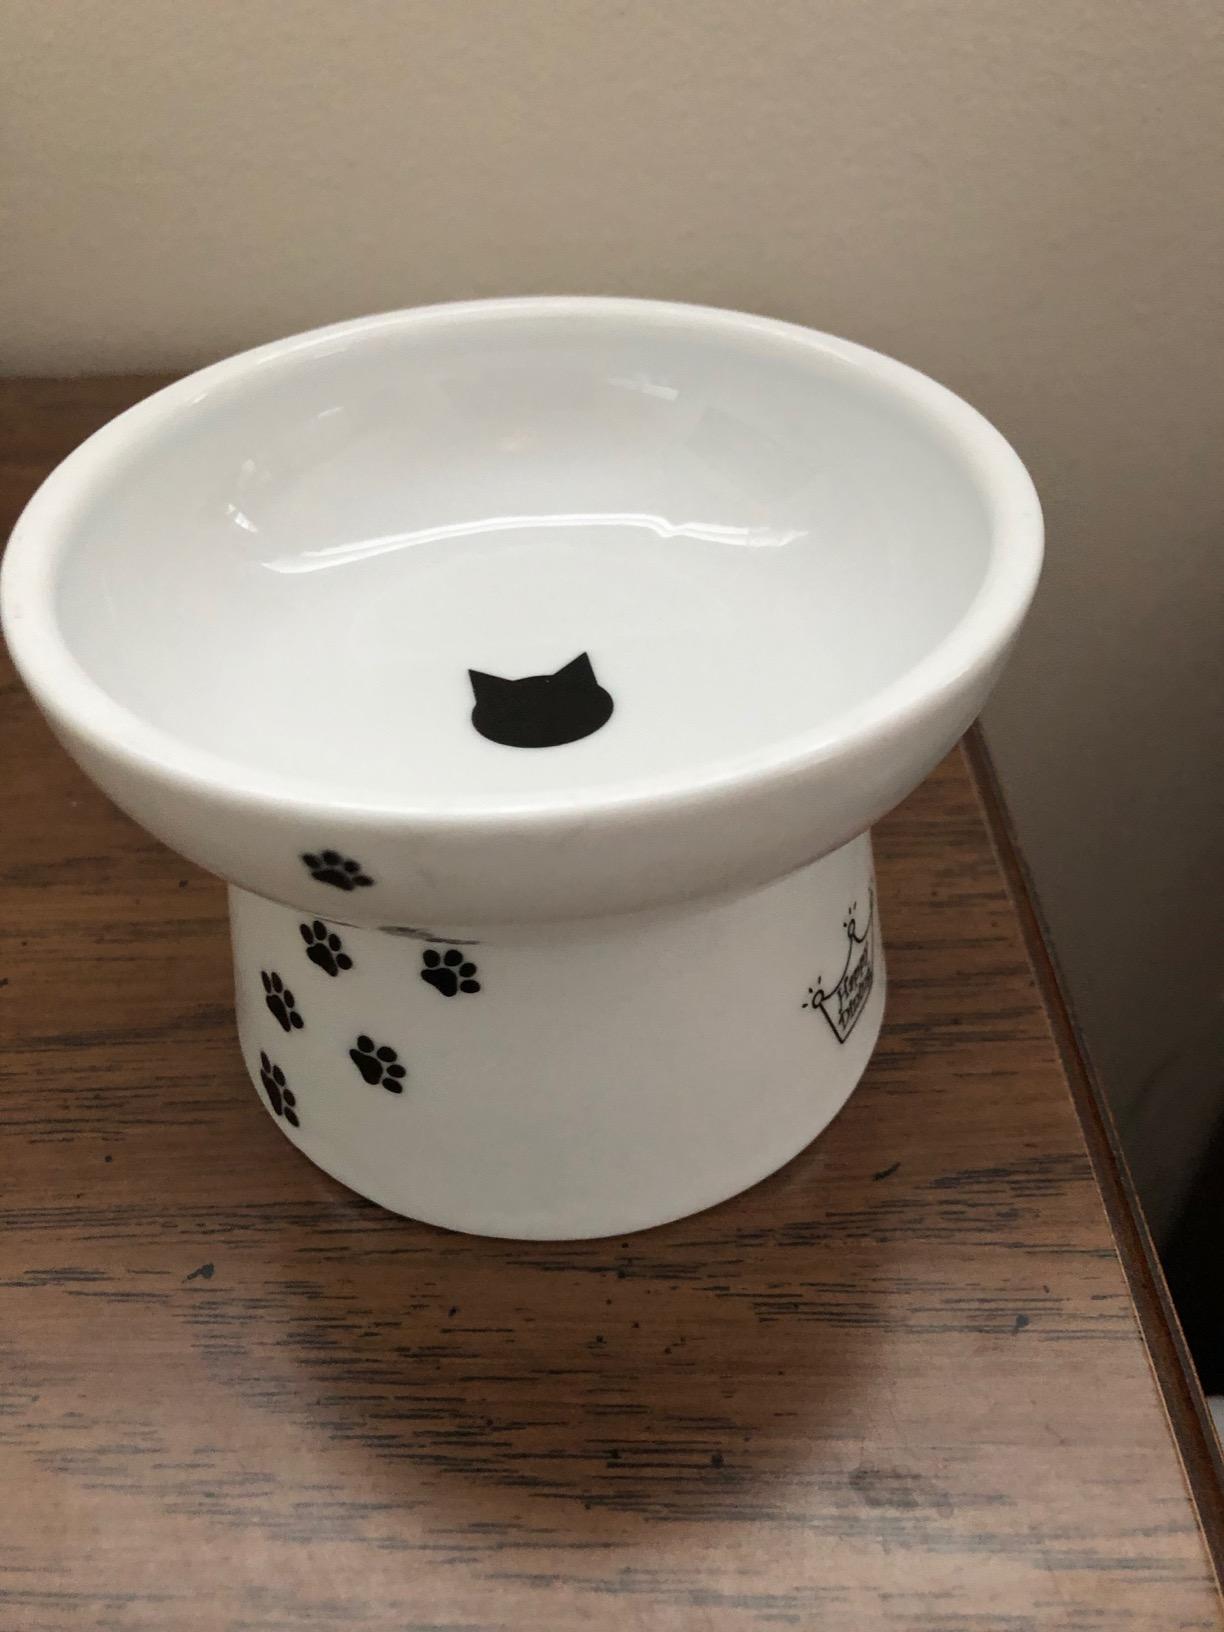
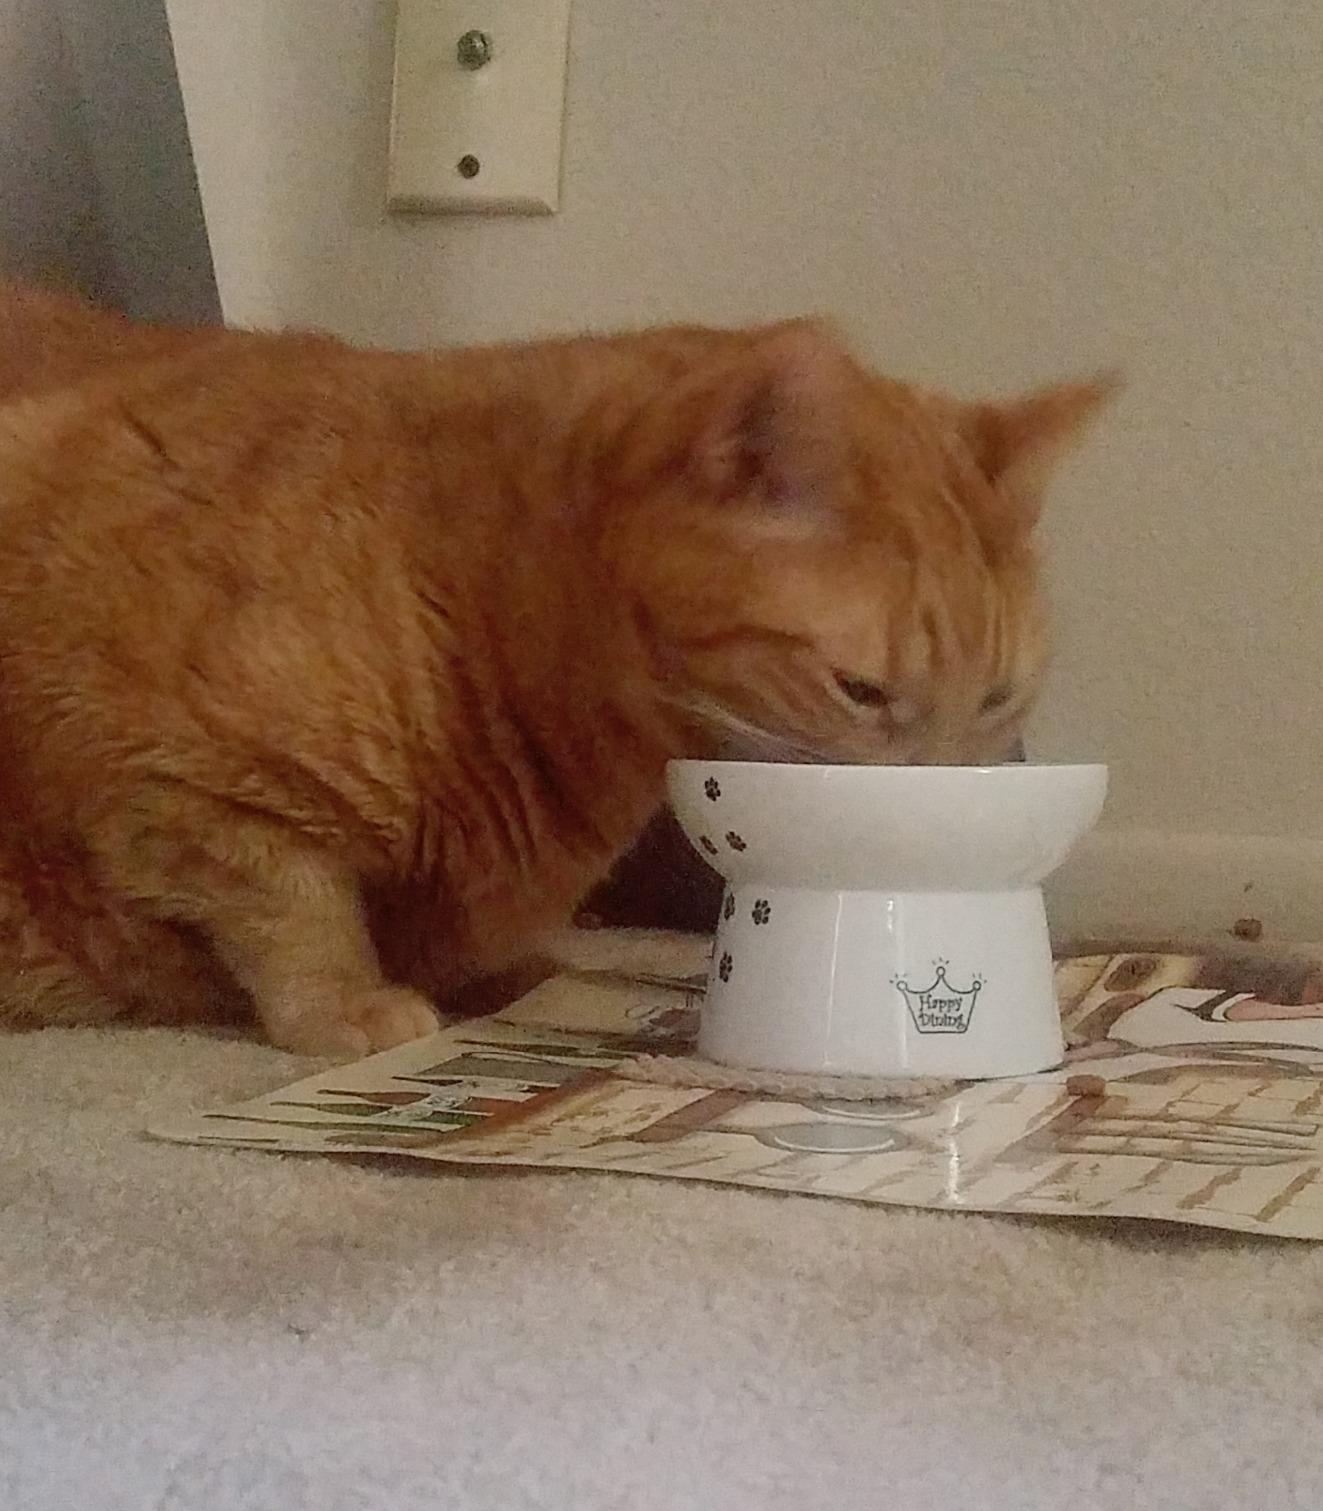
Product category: items_bowl
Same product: yes